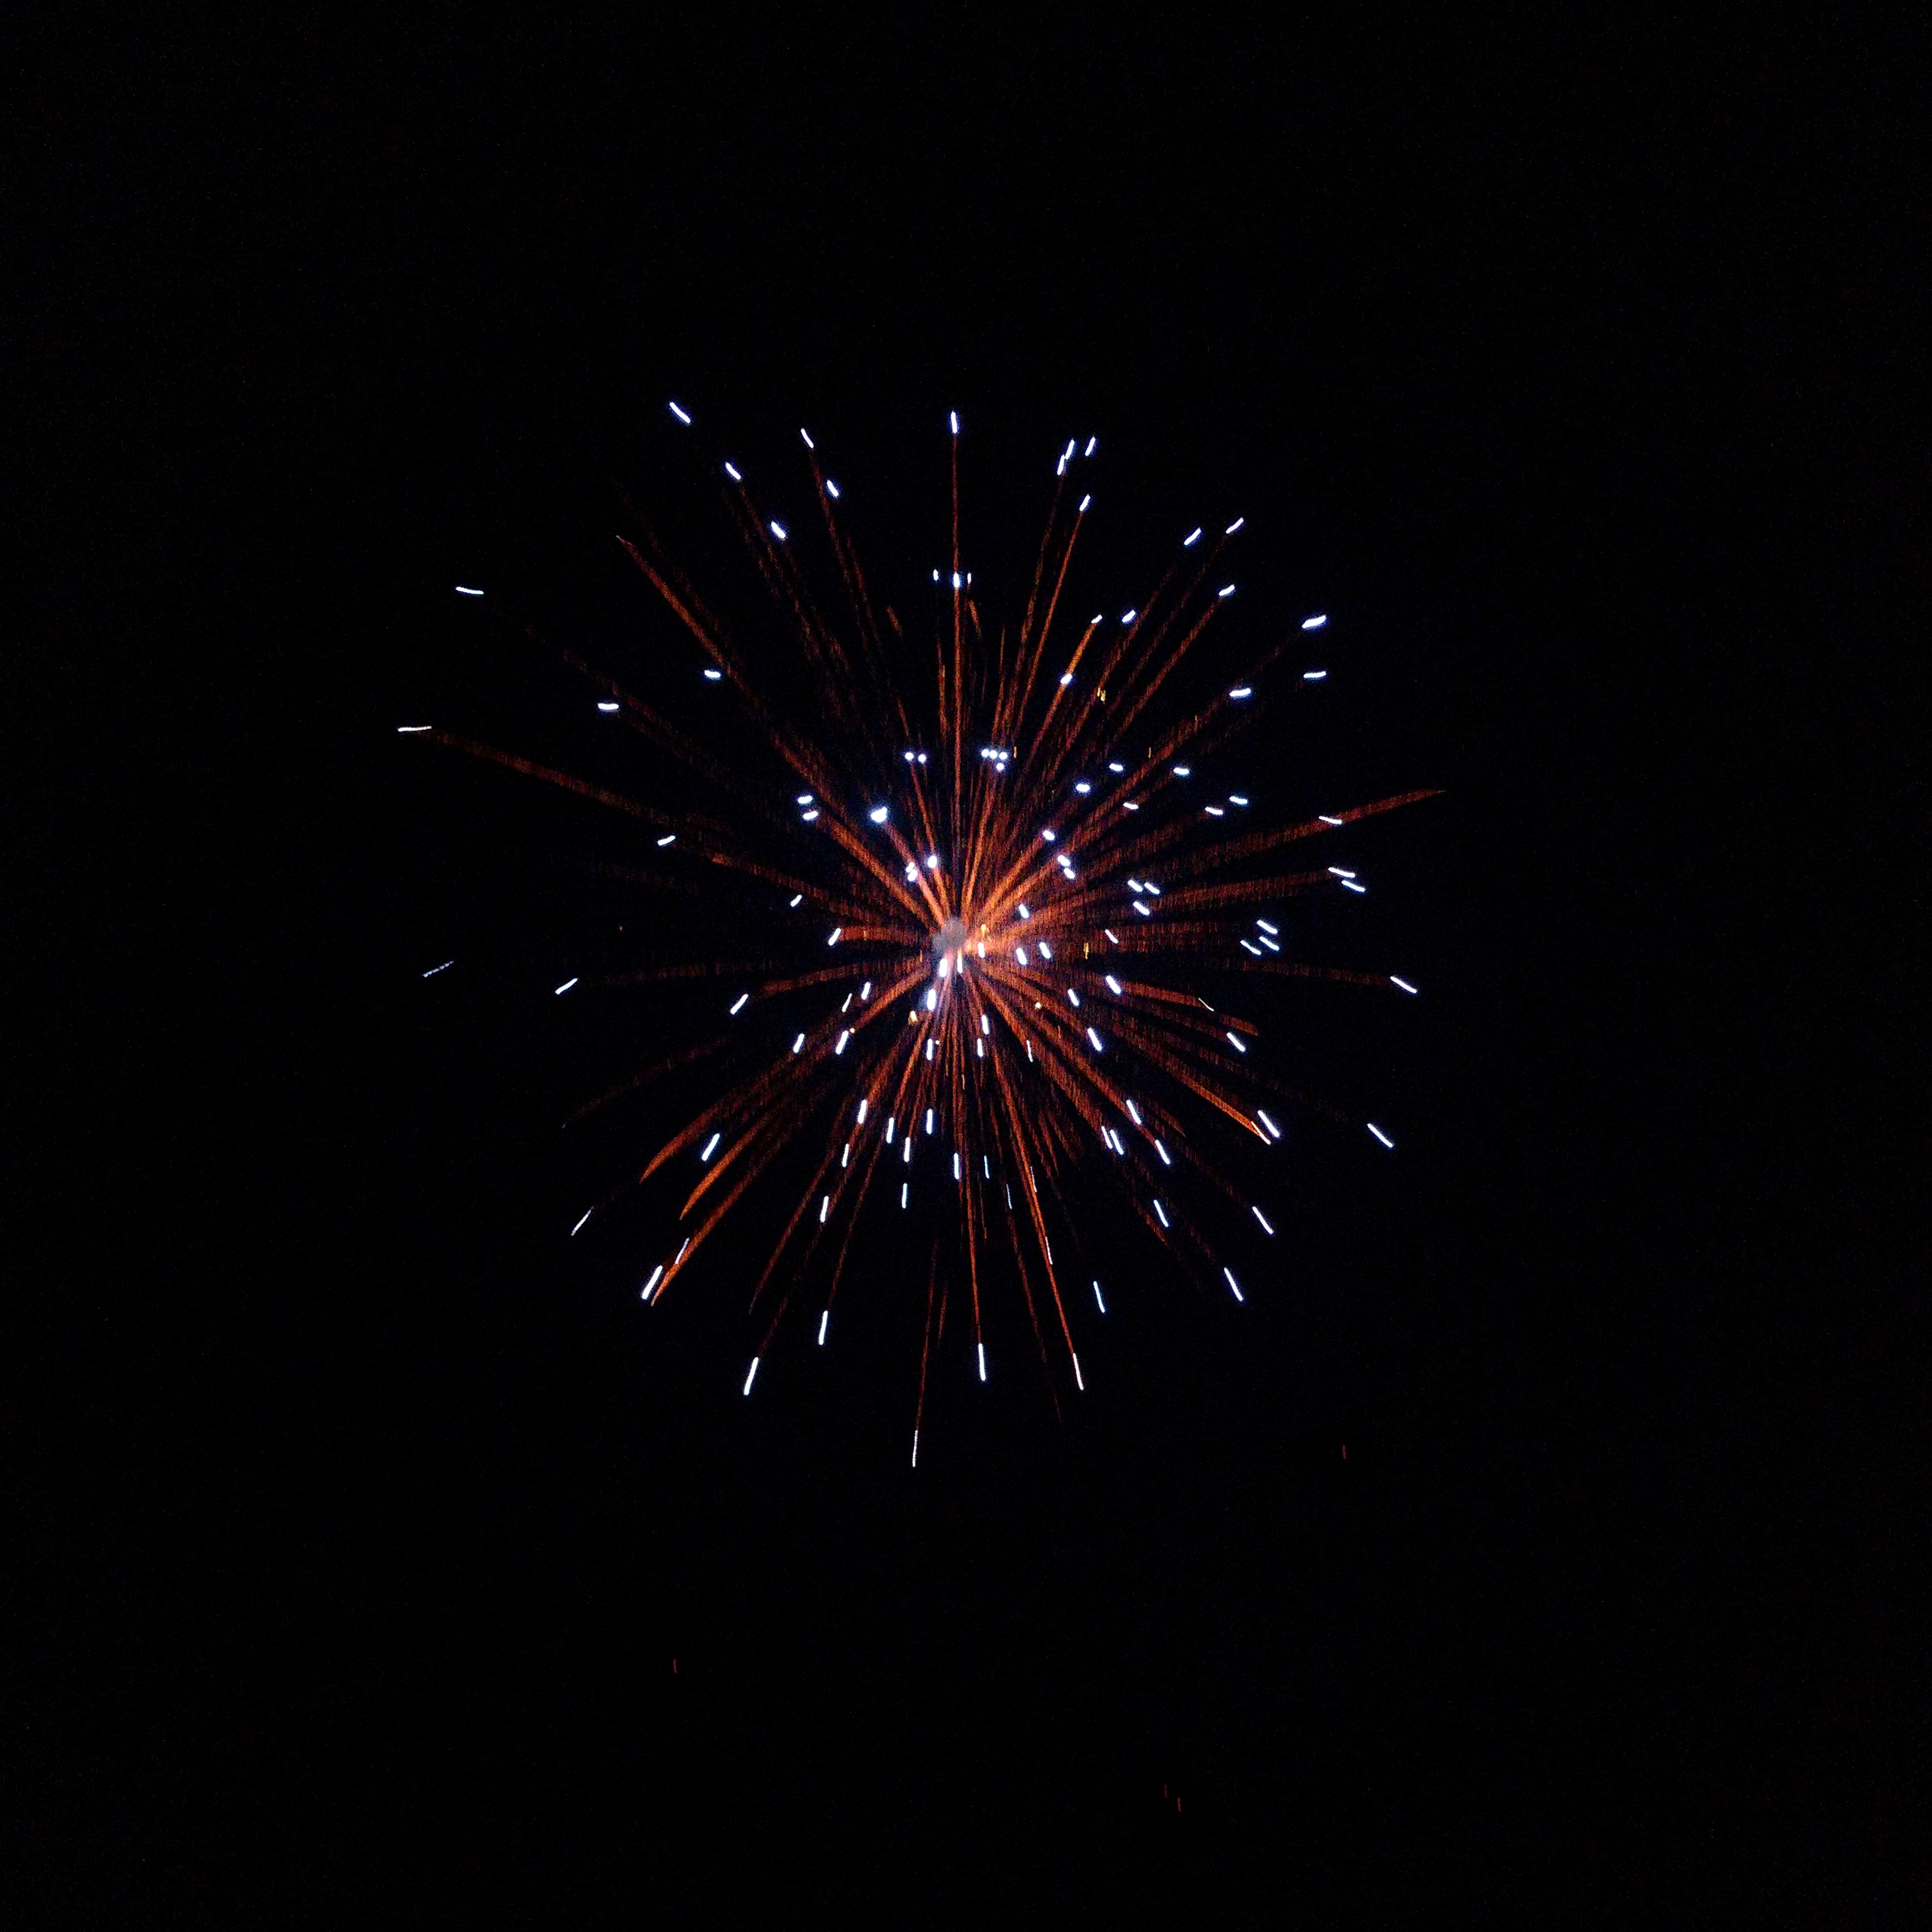
recreation, fireworks, event, outdoor recreation